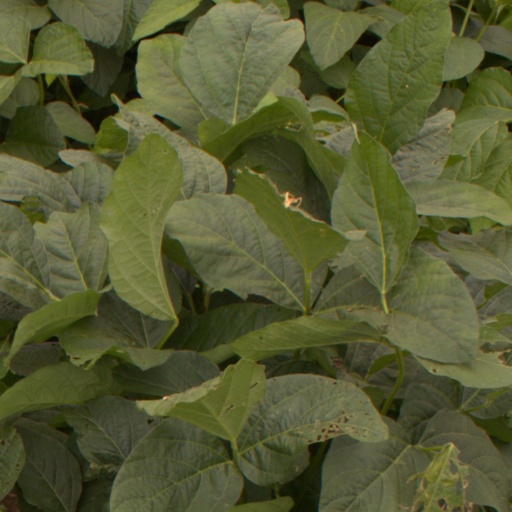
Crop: soybean